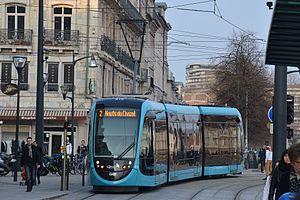
CAF Urbos 3 n°818 sur la ligne 2 du réseau GINKO de Besançon, arrivant à l'arrêt Battant.
Cette liste des réseaux urbains et interurbains de France a pour objectif de rassembler l'ensemble des réseaux de transports interurbains et urbains de la France.
La ligne T2 du tramway de Besançon relie la ville du sud-ouest à la gare Viotte, partant du quartier des Hauts-du-Chazal, le CHRU Jean-Minjoz, Planoise, Micropolis et son pôle d'échanges, les secteurs Grette et Brulard, le pôle d'échanges de Saint-Jacques, le centre-ville de Besançon par les quais, Battant, la place de la Révolution et la gare Viotte.
Besançon est une commune de l'Est de la France, préfecture du département du Doubs et siège de la région Bourgogne-Franche-Comté. Située en bordure du massif du Jura à moins d'une soixantaine de kilomètres de la Suisse, elle est entourée de collines et traversée par le Doubs.
Comme dans la majorité des villes européennes, les transports à Besançon sont dominés par l'automobile. La ville est bien desservie par le train, avec notamment des rames TGV qui la relient à Paris.
Grand Besançon Métropole est une communauté urbaine française constituée autour de la ville de Besançon, préfecture du département du Doubs et siège de la région Bourgogne-Franche-Comté. Elle a le statut d'établissement public de coopération intercommunale à fiscalité propre.